James Stuart (artist)

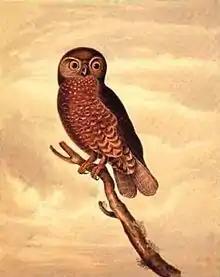
A Norfolk boobook (Stuart, 1839).

Stuart was a keen natural historian and illustrated many species of mammals, birds, insects, fish and plants during his time in Australia.